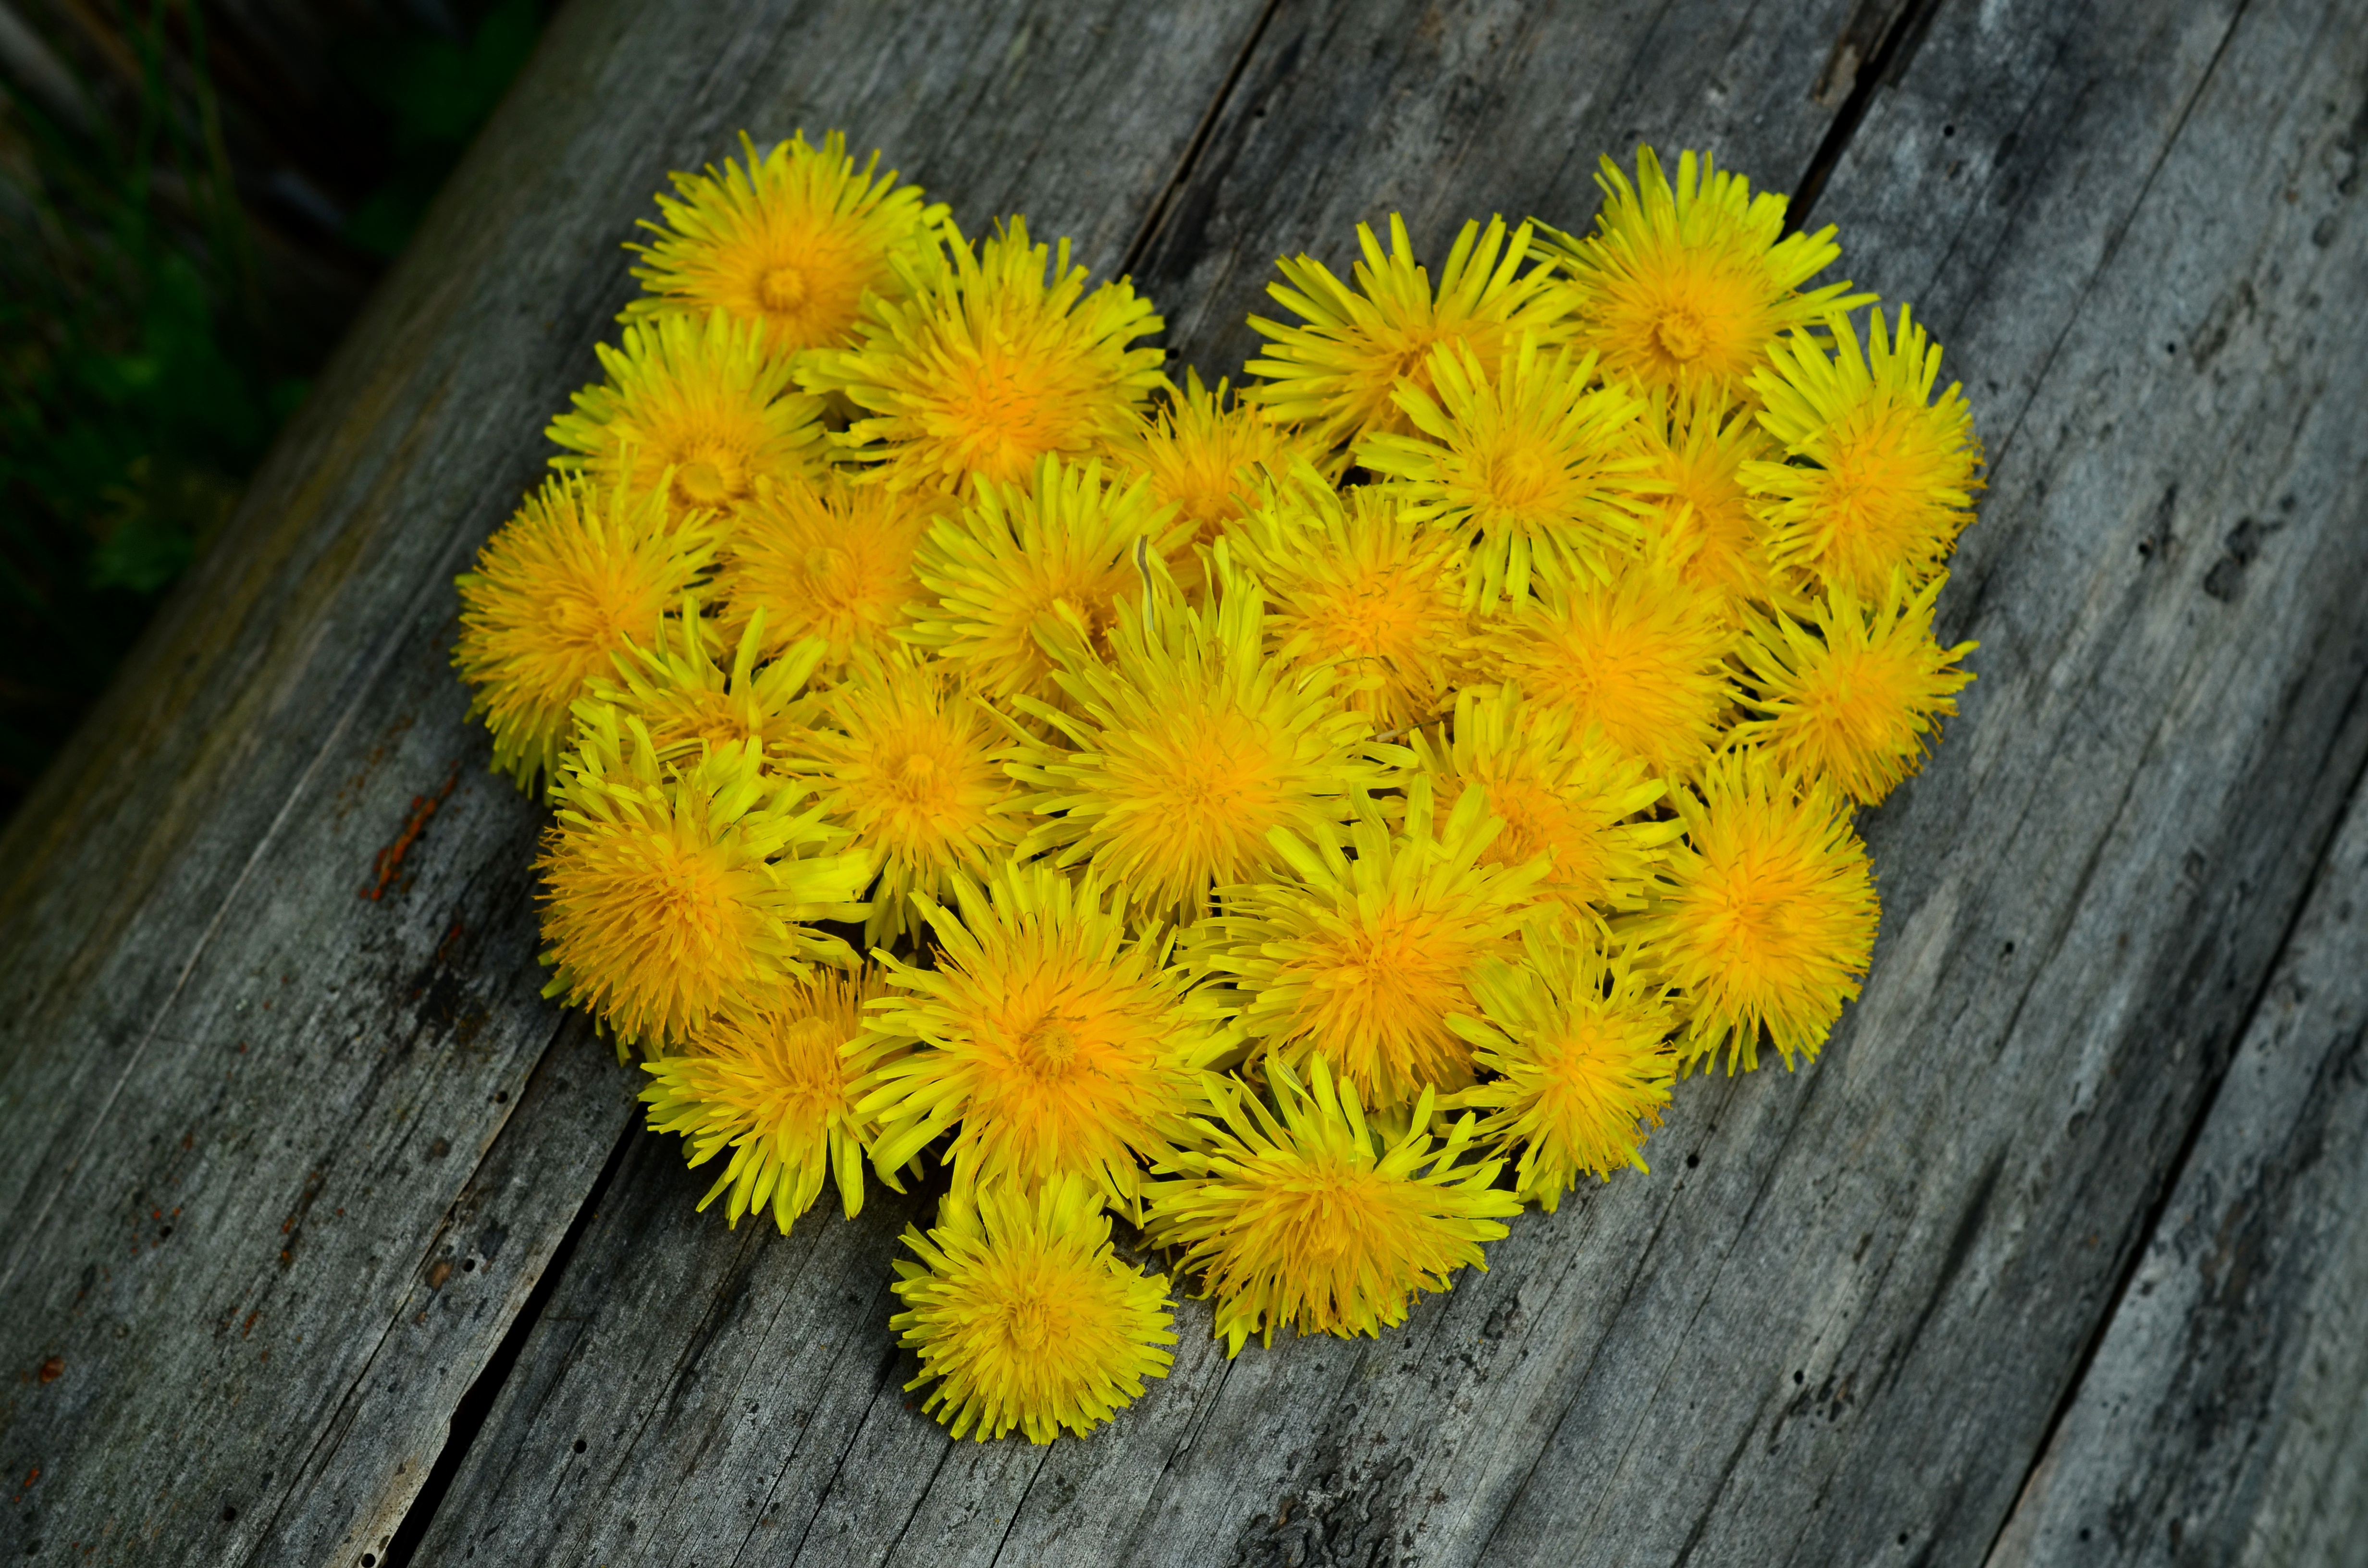
plant, wood, dandelion, leaf, flower, petal, love, heart, symbol, botany, yellow, flora, wildflower, flowers, greeting card, macro photography, symbolic, flowering plant, daisy family, flower heart, heart from flowers, sunflower seed, annual plant, plant stem, land plant, chrysanths